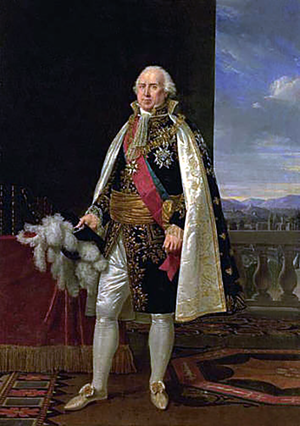
Charles-François Lebrun, duc de Plaisance, né à la Bouchelière, hameau de Saint-Sauveur-Lendelin dans le diocèse de Coutances, le 19 mars 1739, et mort à Sainte-Mesme, le 16 juin 1824, inhumé au cimetière du Père-Lachaise, a été troisième consul et prince-architrésorier du Premier Empire.